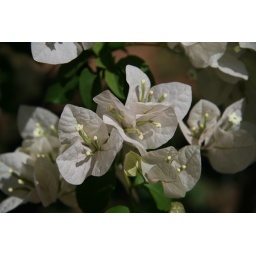
Close-ups of some flowers I came across during my field visits in Uganda